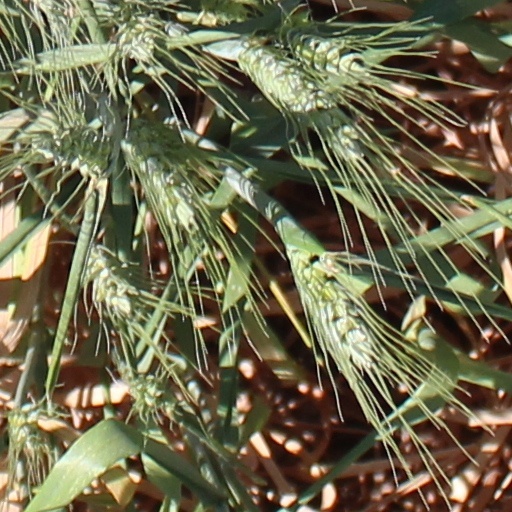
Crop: wheat